Mir

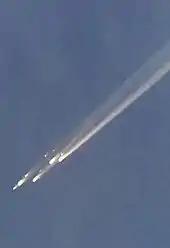
"Mir" breaks up in Earth's atmosphere over the South Pacific on 23 March 2001.

After a 40-day delay caused by faulty computer chips, "Kvant"-2 was launched on 26 November 1989. After problems deploying the craft's solar array and with the automated docking systems on both "Kvant"-2 and "Mir", the new module was docked manually on 6 December. "Kvant"-2 added a second set of control moment gyroscopes (CMGs, or "gyrodynes") to "Mir", and brought the new life support systems for recycling water and generating oxygen, reducing dependence on ground resupply. The module featured a large airlock with a one-metre hatch. A special backpack unit (known as "Ikar"), an equivalent of the US Manned Maneuvering Unit, was located inside "Kvant"-2's airlock.